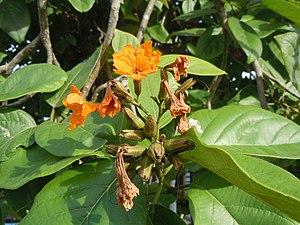
Sébestier - Cordia sebestena - planté rue Schoelcher, Les Trois-Îlets - Martinique
Cordia sebestena ou sébestier, appelé mapou rouge en Martinique, est une espèce d'arbre du genre Cordia de la famille des Boraginaceae.